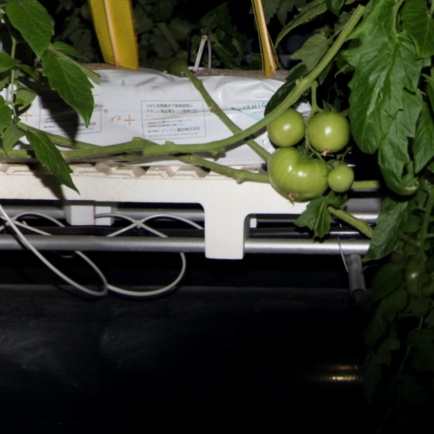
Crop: tomato